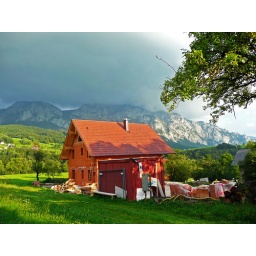
I found this home as I was passing through Steinbach on the lake Attersee in Austria.